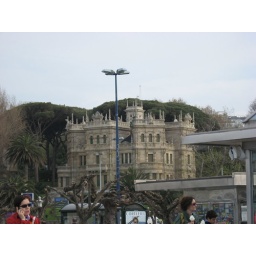
Cool looking building by the beach